Tomb of Shah Rukn-e-Alam

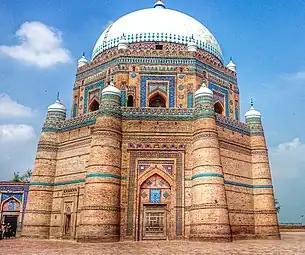
The shrine of Rukn-e-Alam is one of southern Punjab's most important Sufi shrines

The Tomb of Shah Rukn-e-Alam (Punjabi) located in Multan, Punjab, Pakistan, is the mausoleum of the 14th century Sufi saint Shah Rukn-e-Alam. The shrine is considered to be the earliest example of Tughluq architecture, and is one of the most impressive shrines in the Indian subcontinent. The shrine attracts over 100,000 pilgrims to the annual "urs" festival that commemorates his death.